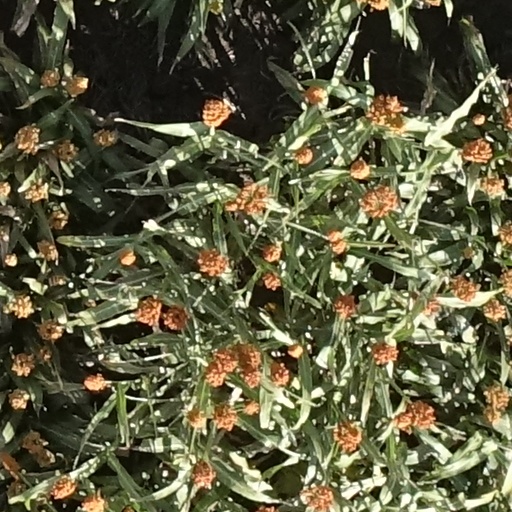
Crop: sorghum